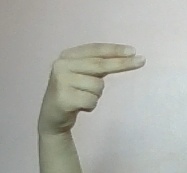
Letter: ain